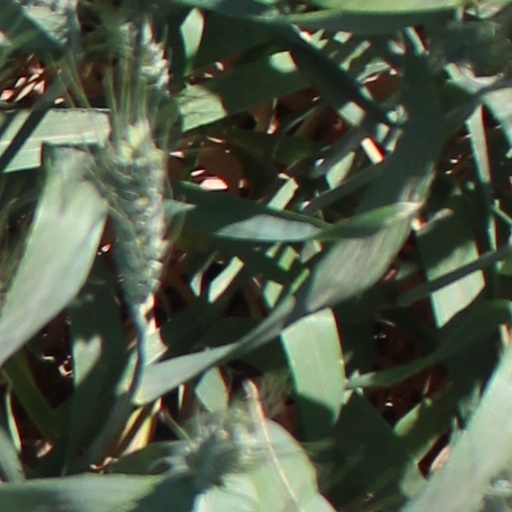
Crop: wheat